Cyprus–Germany relations

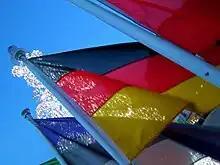
The German flag waiving outside Nicosia city hall during Christmas.

Soon after Cyprus gained its independence, a trade and economic agreement was concluded between the two countries in 1961, followed by an air transport agreement (1967), a double taxation agreement (1974) and an agreement on cross-border passenger and freight transport (1980). The bulk of these agreements became EU law in 1987 which, since Cyprus' accession to the EU on 1 May 2004, now also applies in Cyprus. The renegotiated double taxation agreement was signed in Nicosia on 18 February 2011. Negotiations are currently under way on a bilateral security of information agreement.